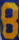
Number: 8